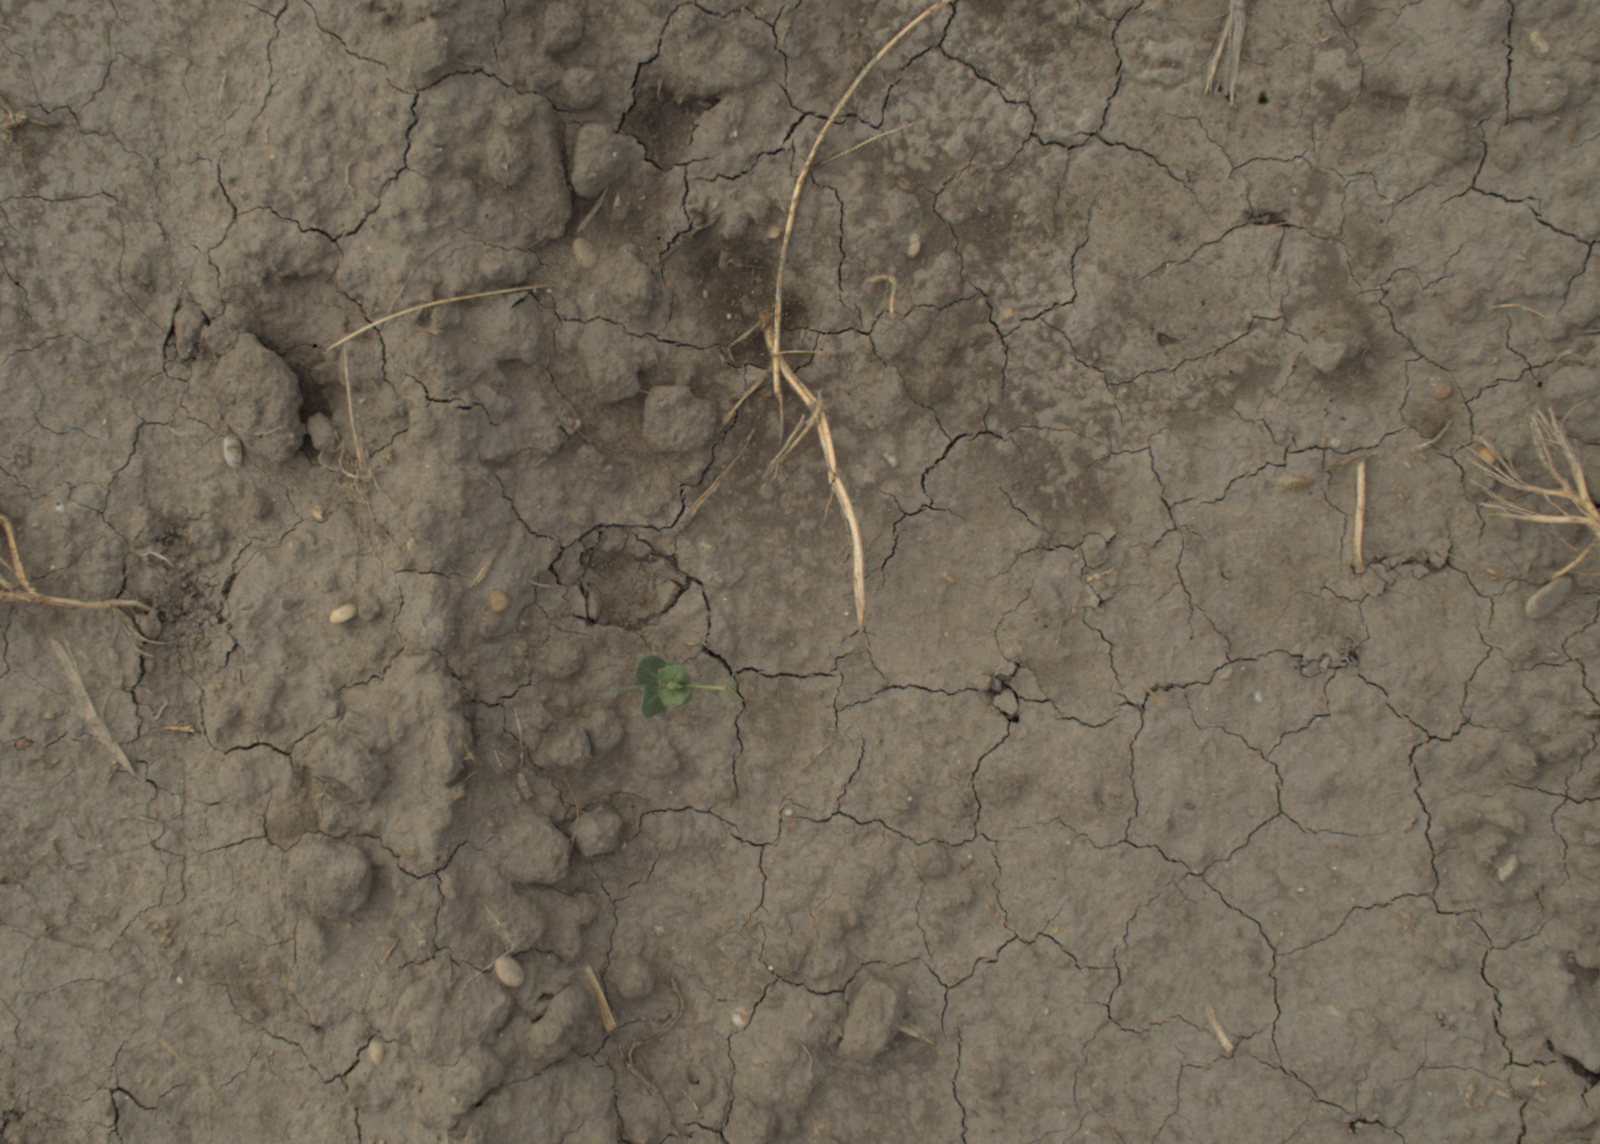
Capture date: 21.09.2021 10:52:45
Weather: mixed
Wind: light
Seeding date: 02.09.2021
Plant canopy height (mm): 962